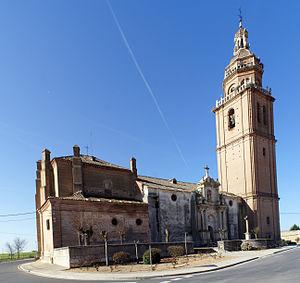
Matapozuelos est une commune de la province de Valladolid dans la communauté autonome de Castille-et-León en Espagne.